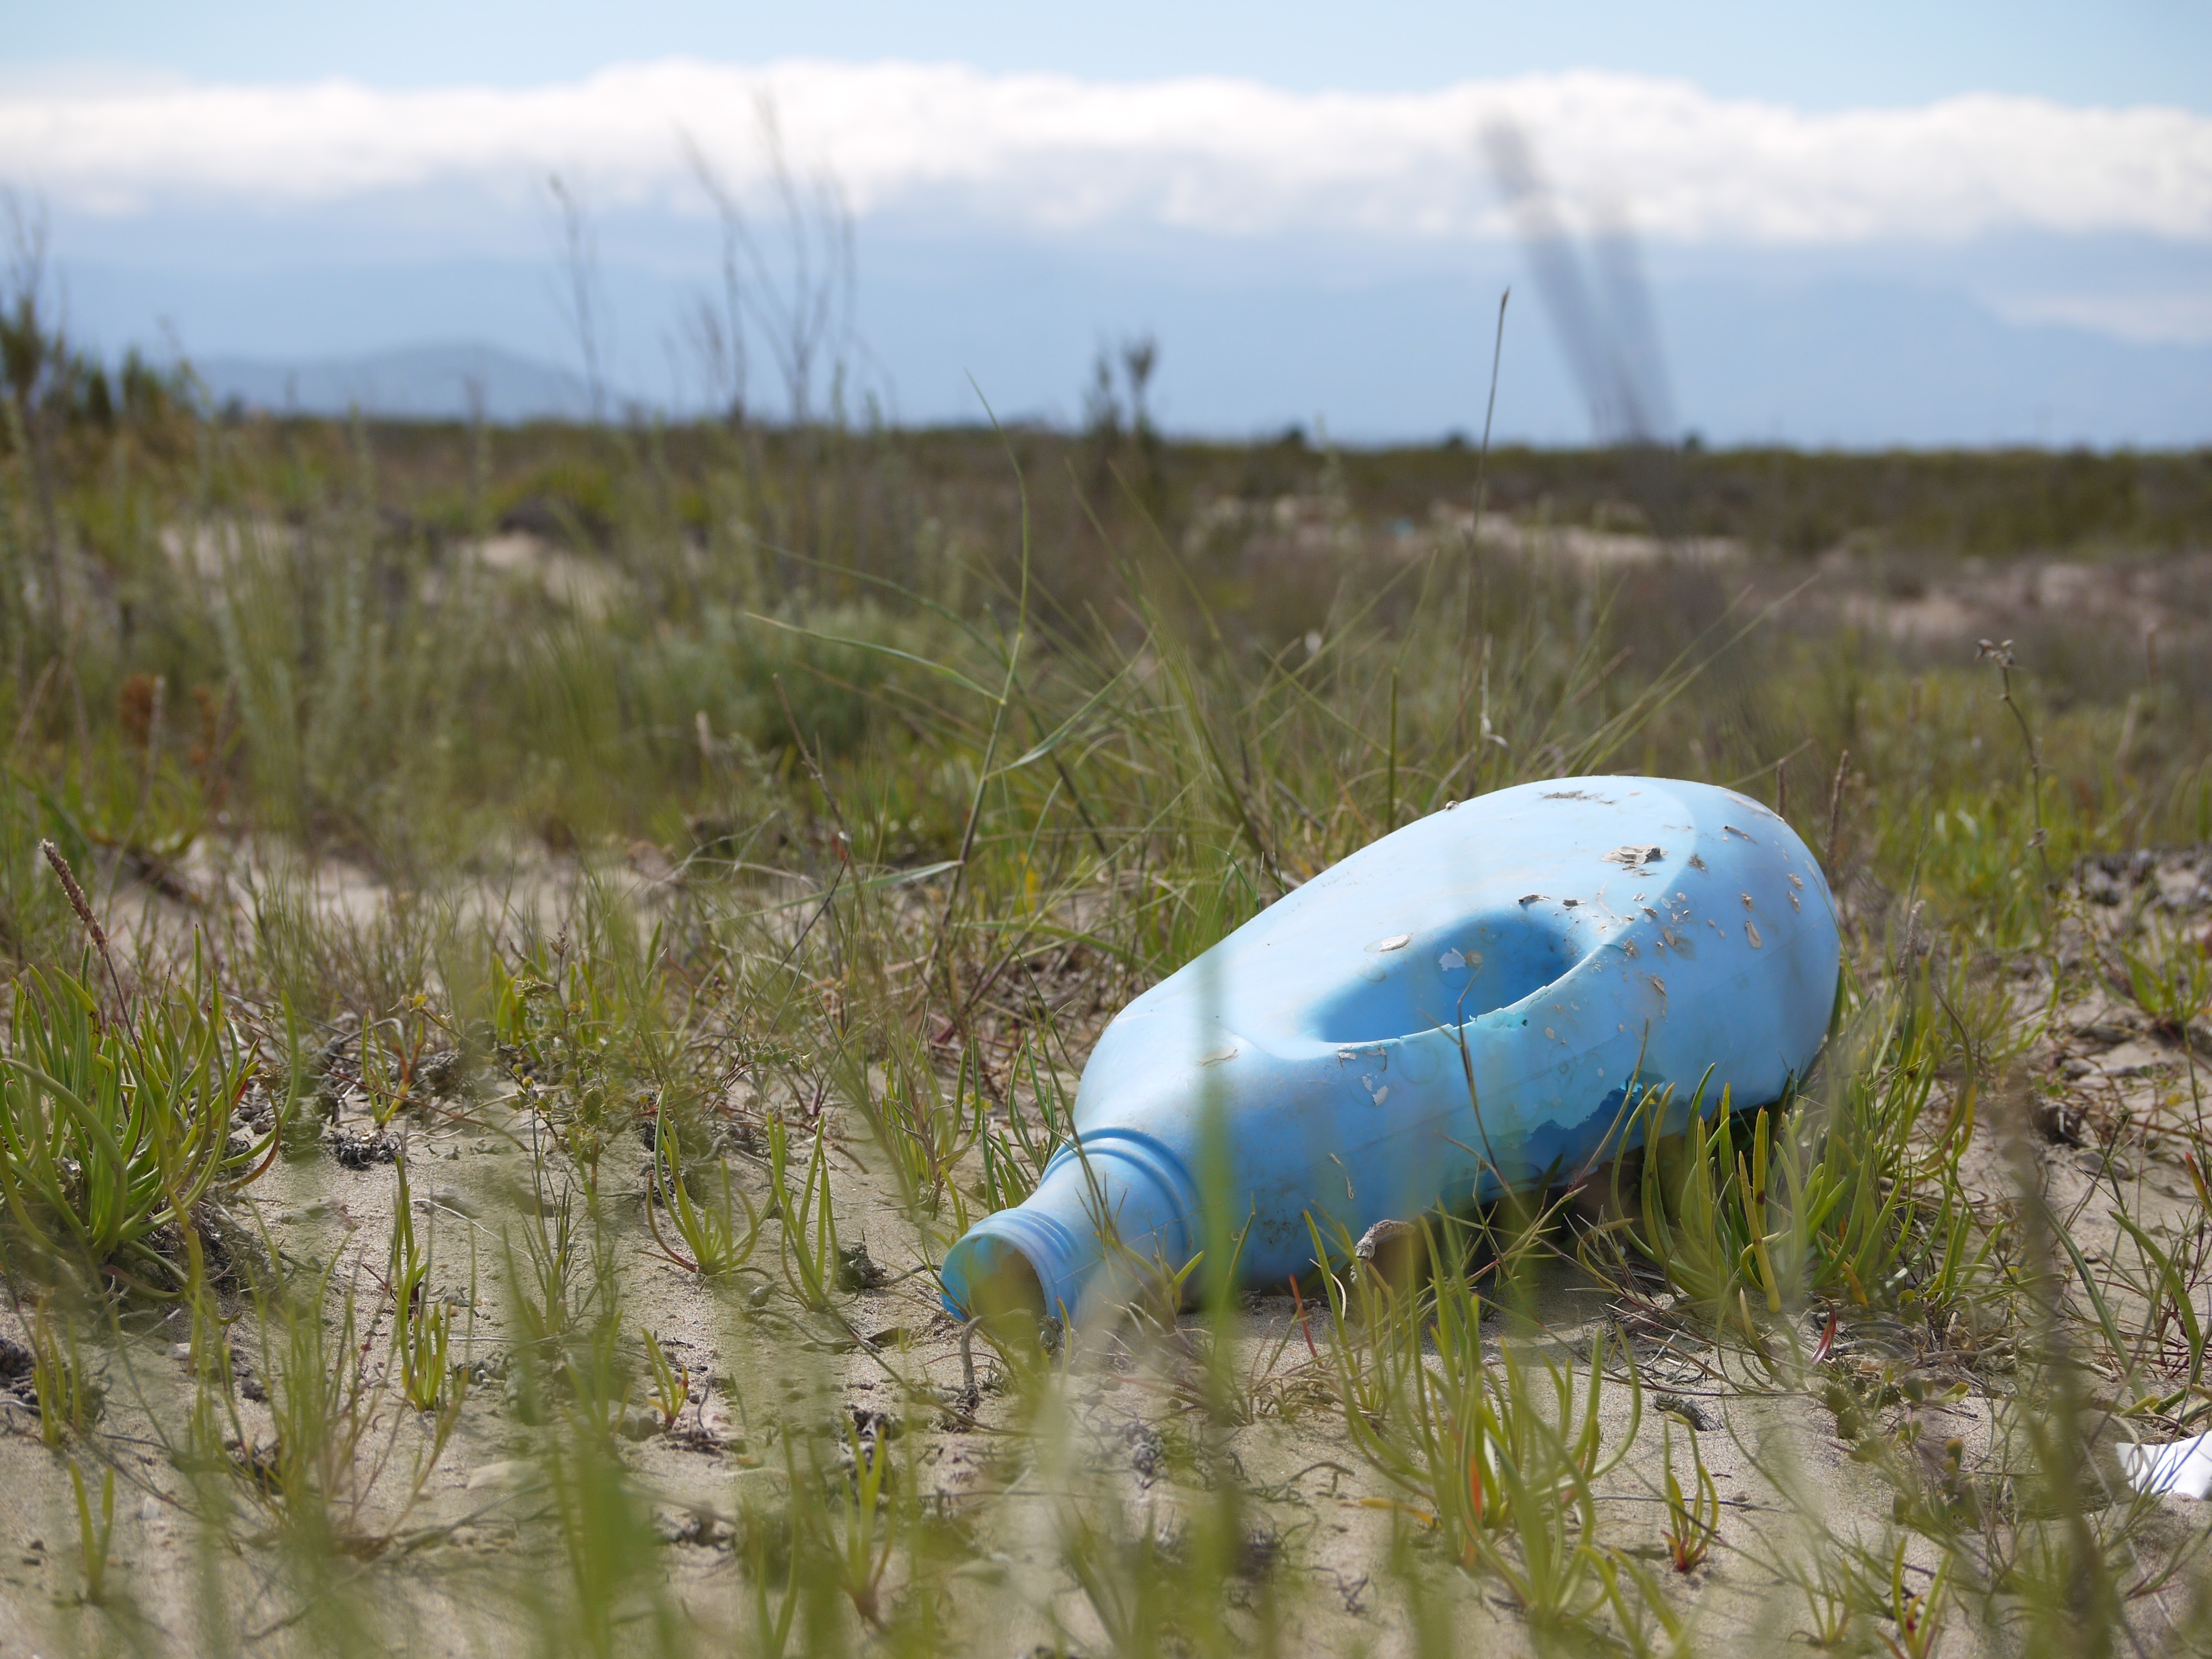
grass, marsh, aircraft, environment, vehicle, bottle, blue, material, rubbish, litter, waste, wetland, garbage, habitat, recycle, ecosystem, wasteland, natural environment, atmosphere of earth